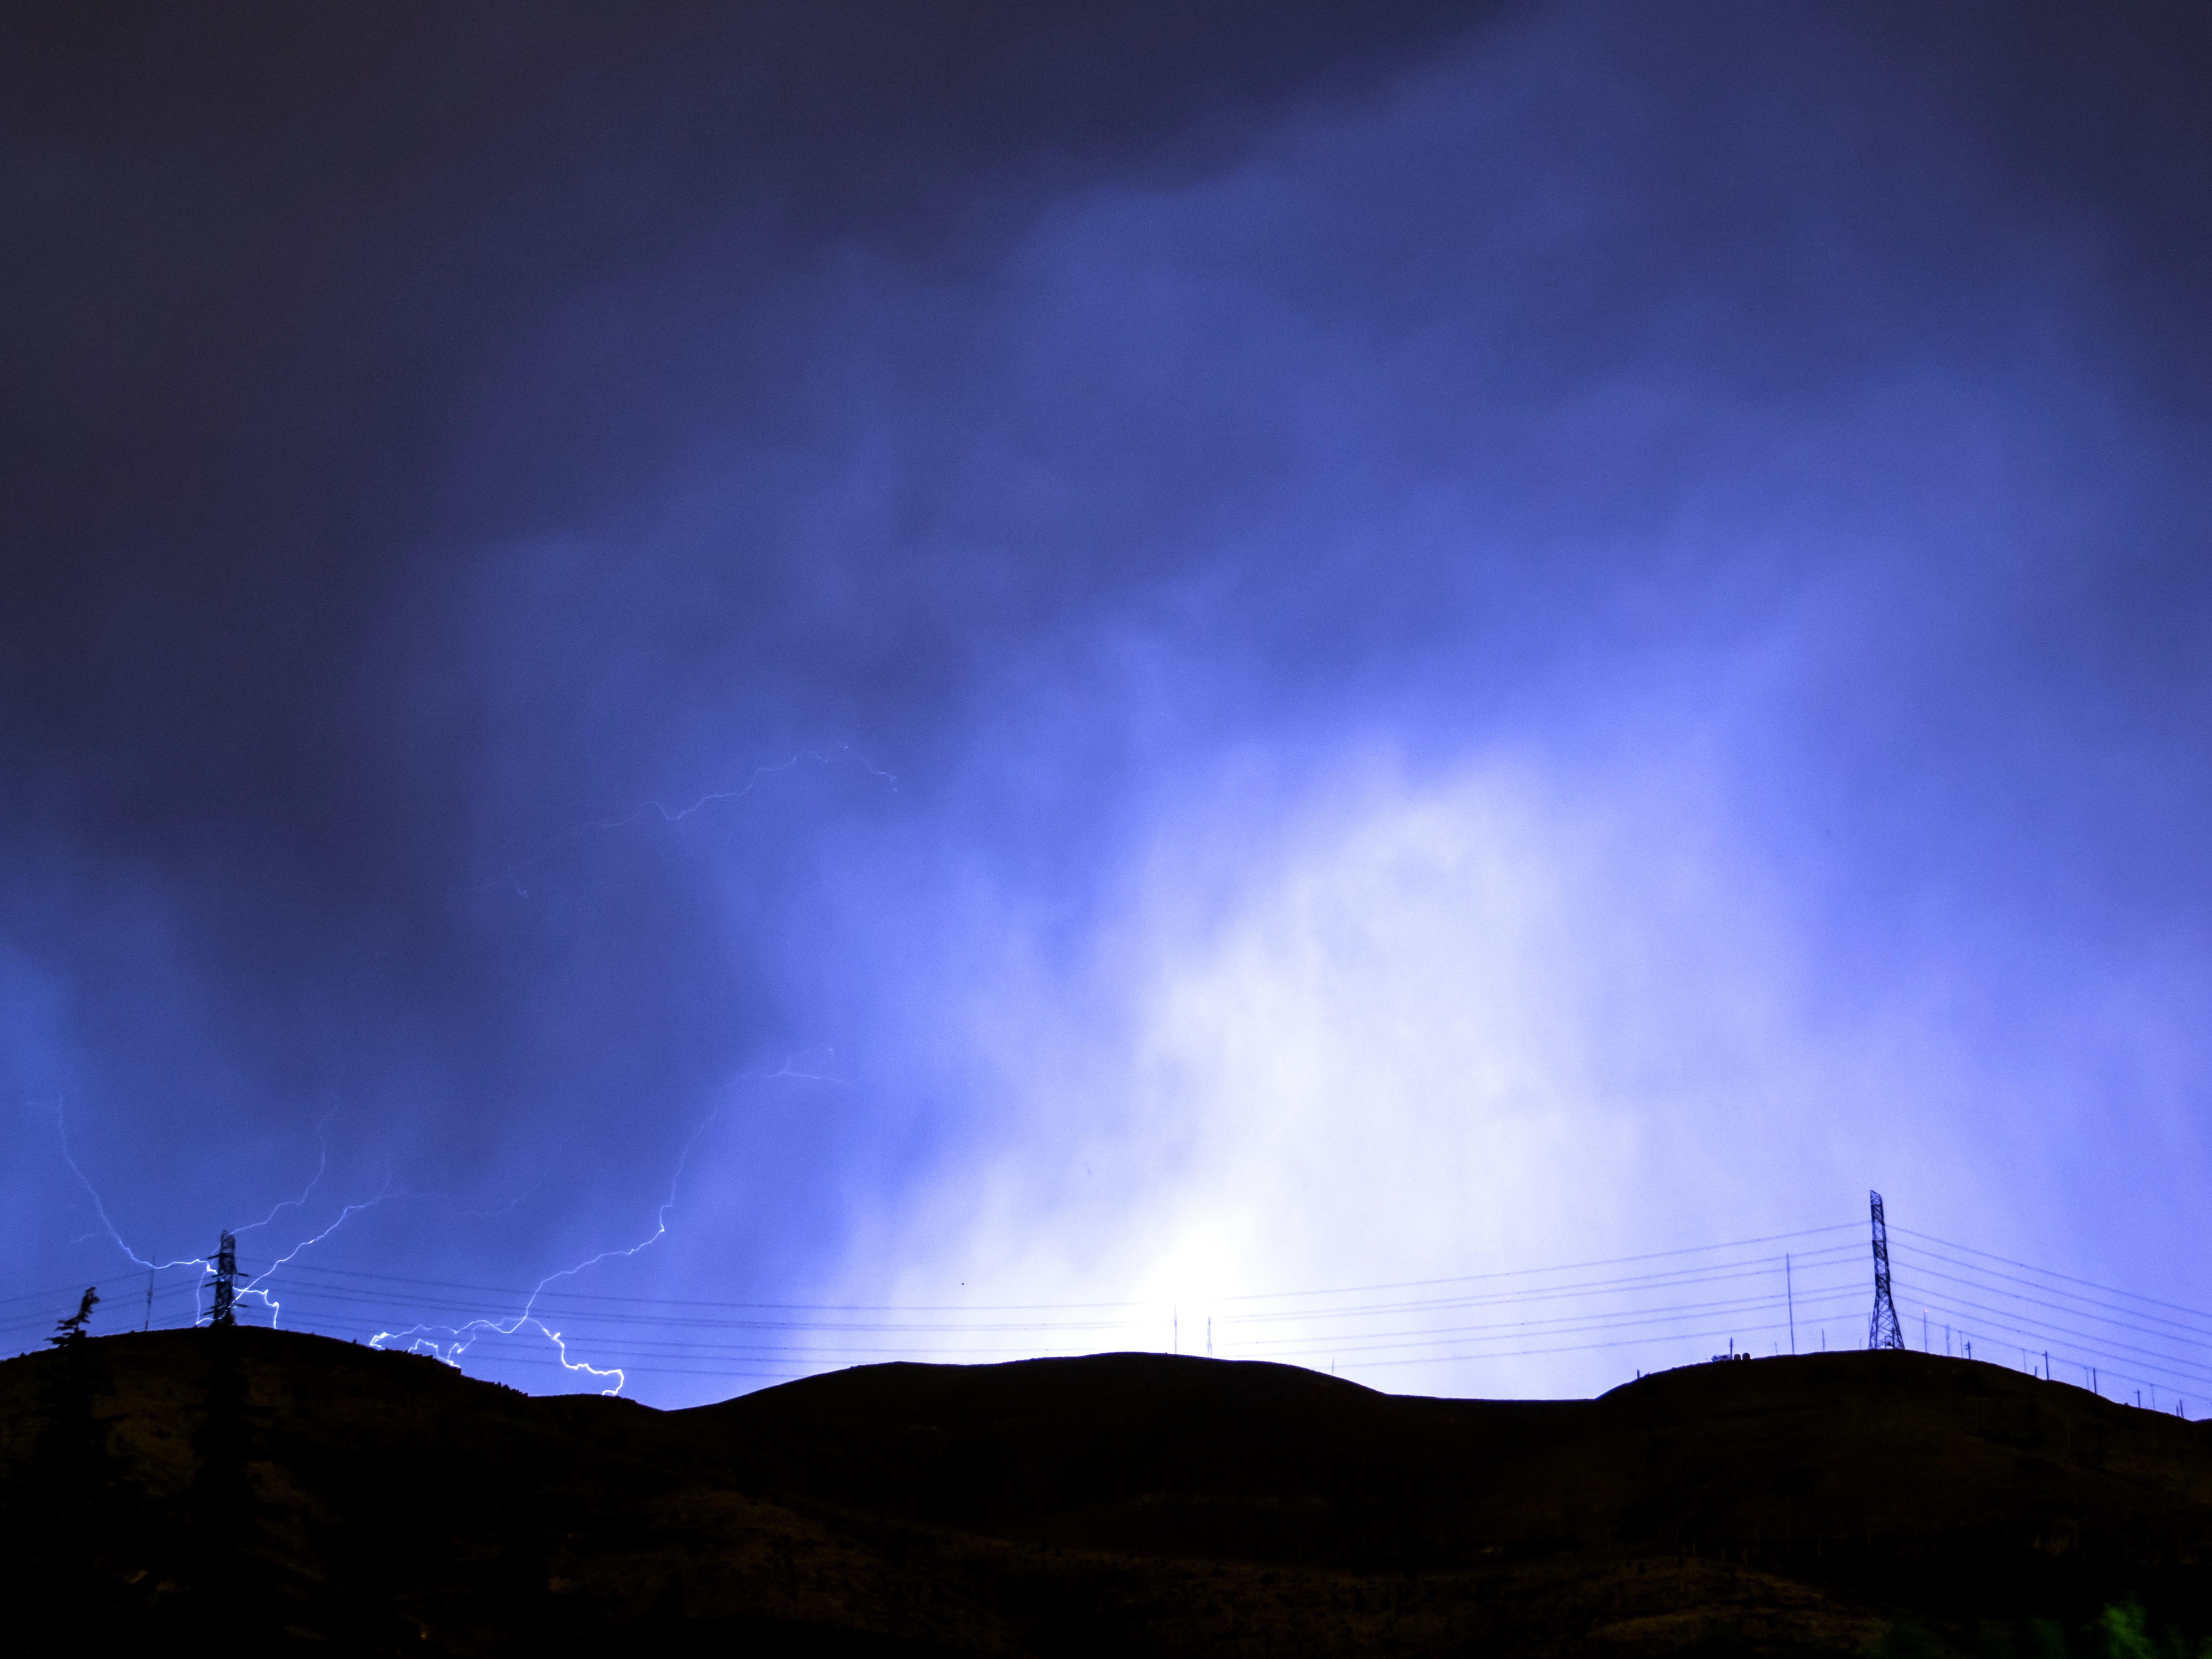
silhouette, cloud, sky, atmosphere, dusk, weather, storm, cumulus, darkness, lightning, thunder, thunderstorm, phenomenon, meteorological phenomenon